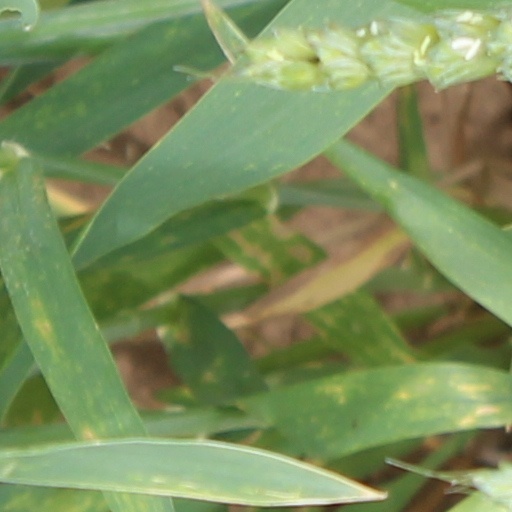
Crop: wheat